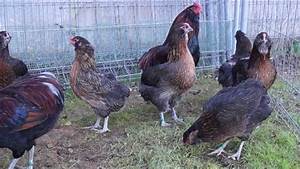
Label: gallina